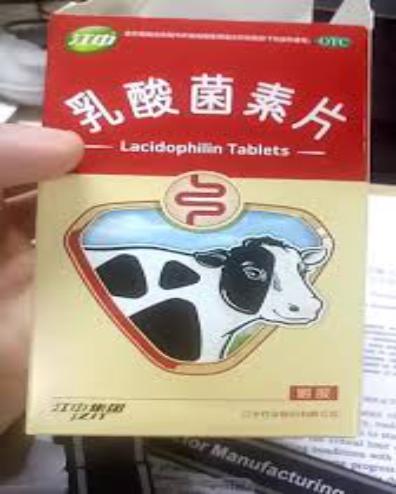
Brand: jiang zhong
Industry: Medical